Ruggero Marino

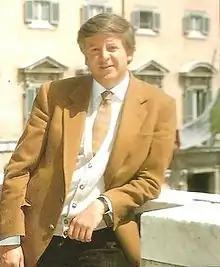
Ruggero Marino's photo shot on the terrace of Il Tempo newspaper in Rome.

Ruggero Marino (born 4 March 1940, in Verbania Intra) is a retired Italian journalist, writer and poet who was special envoy and chief editor of "Il Tempo" (a major newspaper in Rome), and worked under the direction of Gianni Letta.